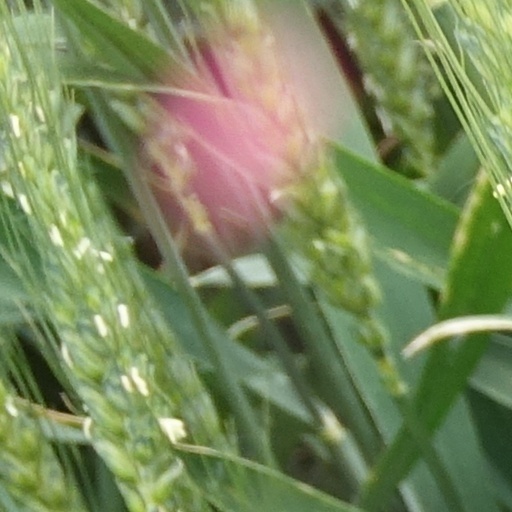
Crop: wheat